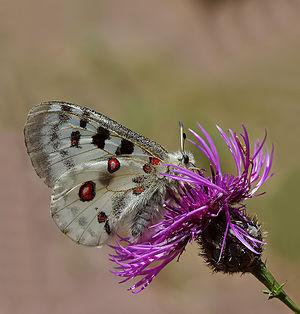
La forêt des cèdres du Luberon est située dans le Petit Luberon, partie occidentale du massif. Il existe une autre « forêt des cèdres » au niveau de la commune de Cabrières-d'Avignon, au nord du village.